Wallsend Town Hall

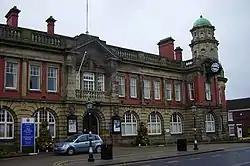
Wallsend Town Hall

Wallsend Town Hall is a municipal building on High Street East in Wallsend, Tyne and Wear, England. The town hall, which was the headquarters of North Tyneside Council from 1974 to 2008, is a Grade II listed building.